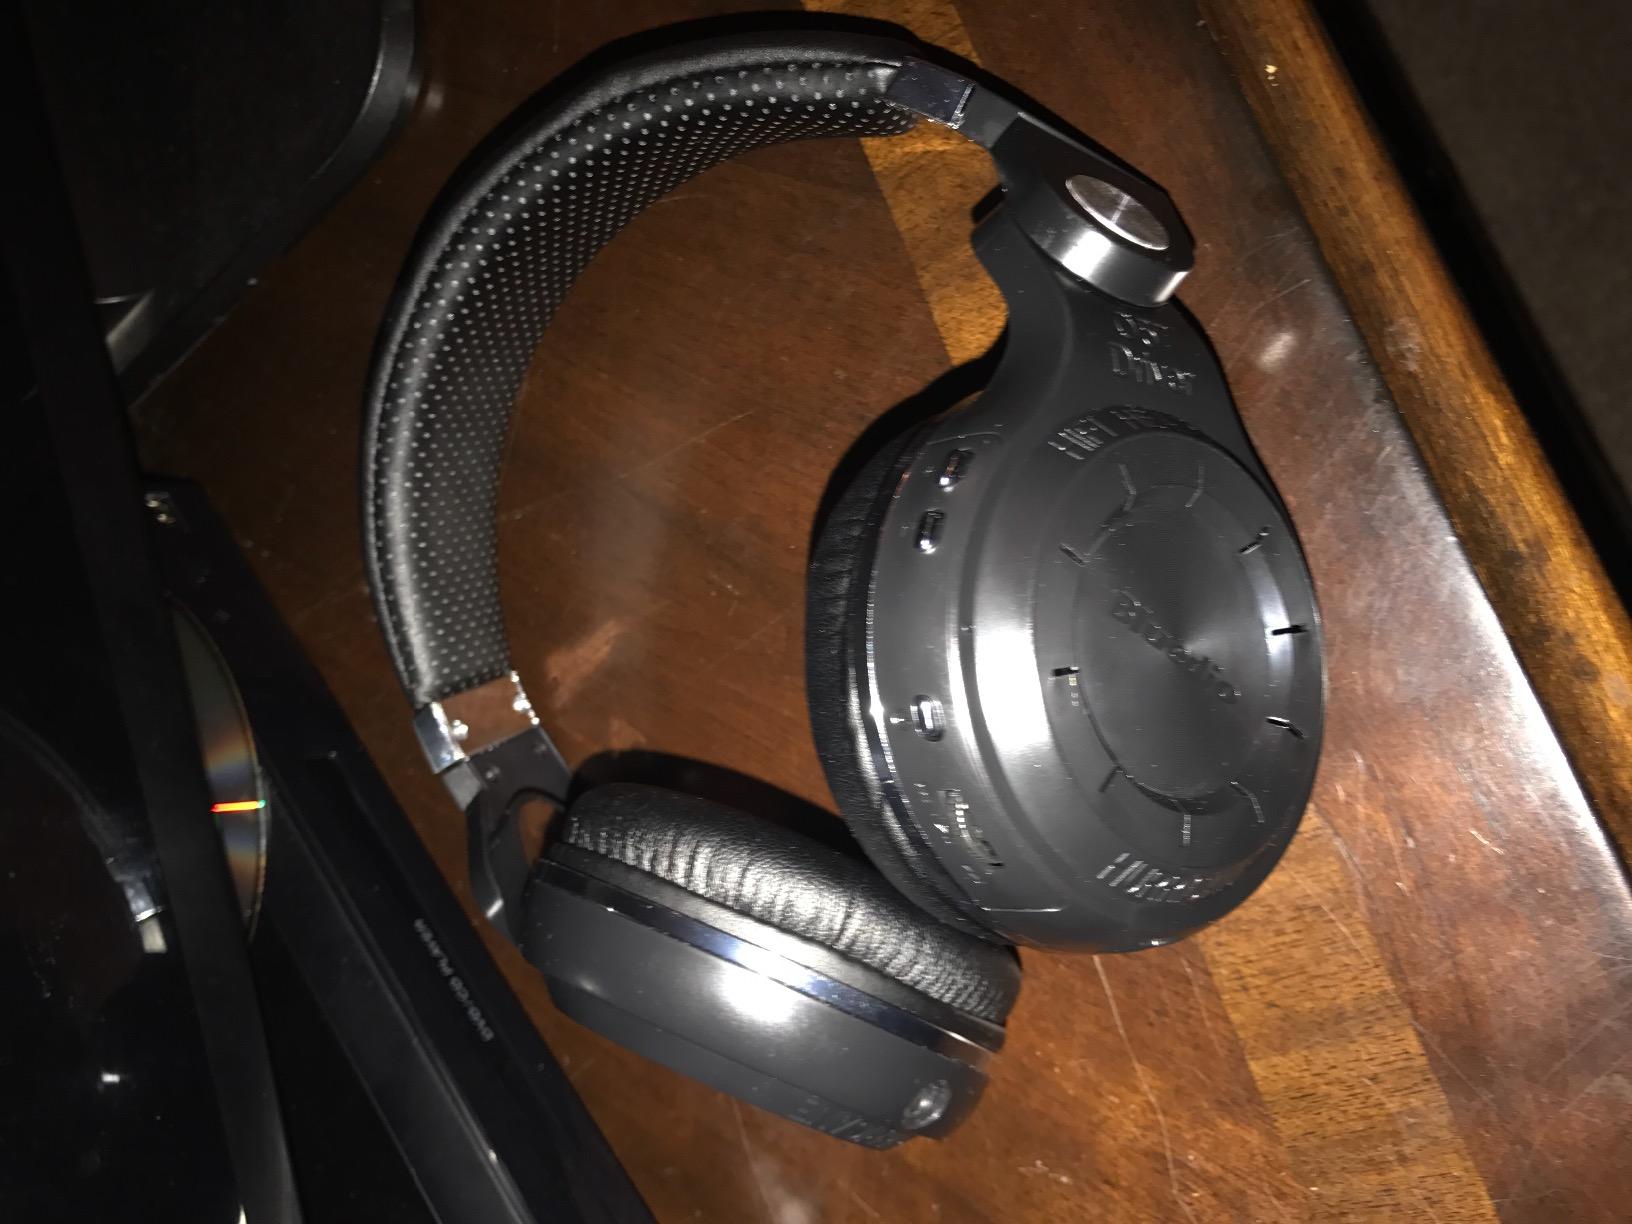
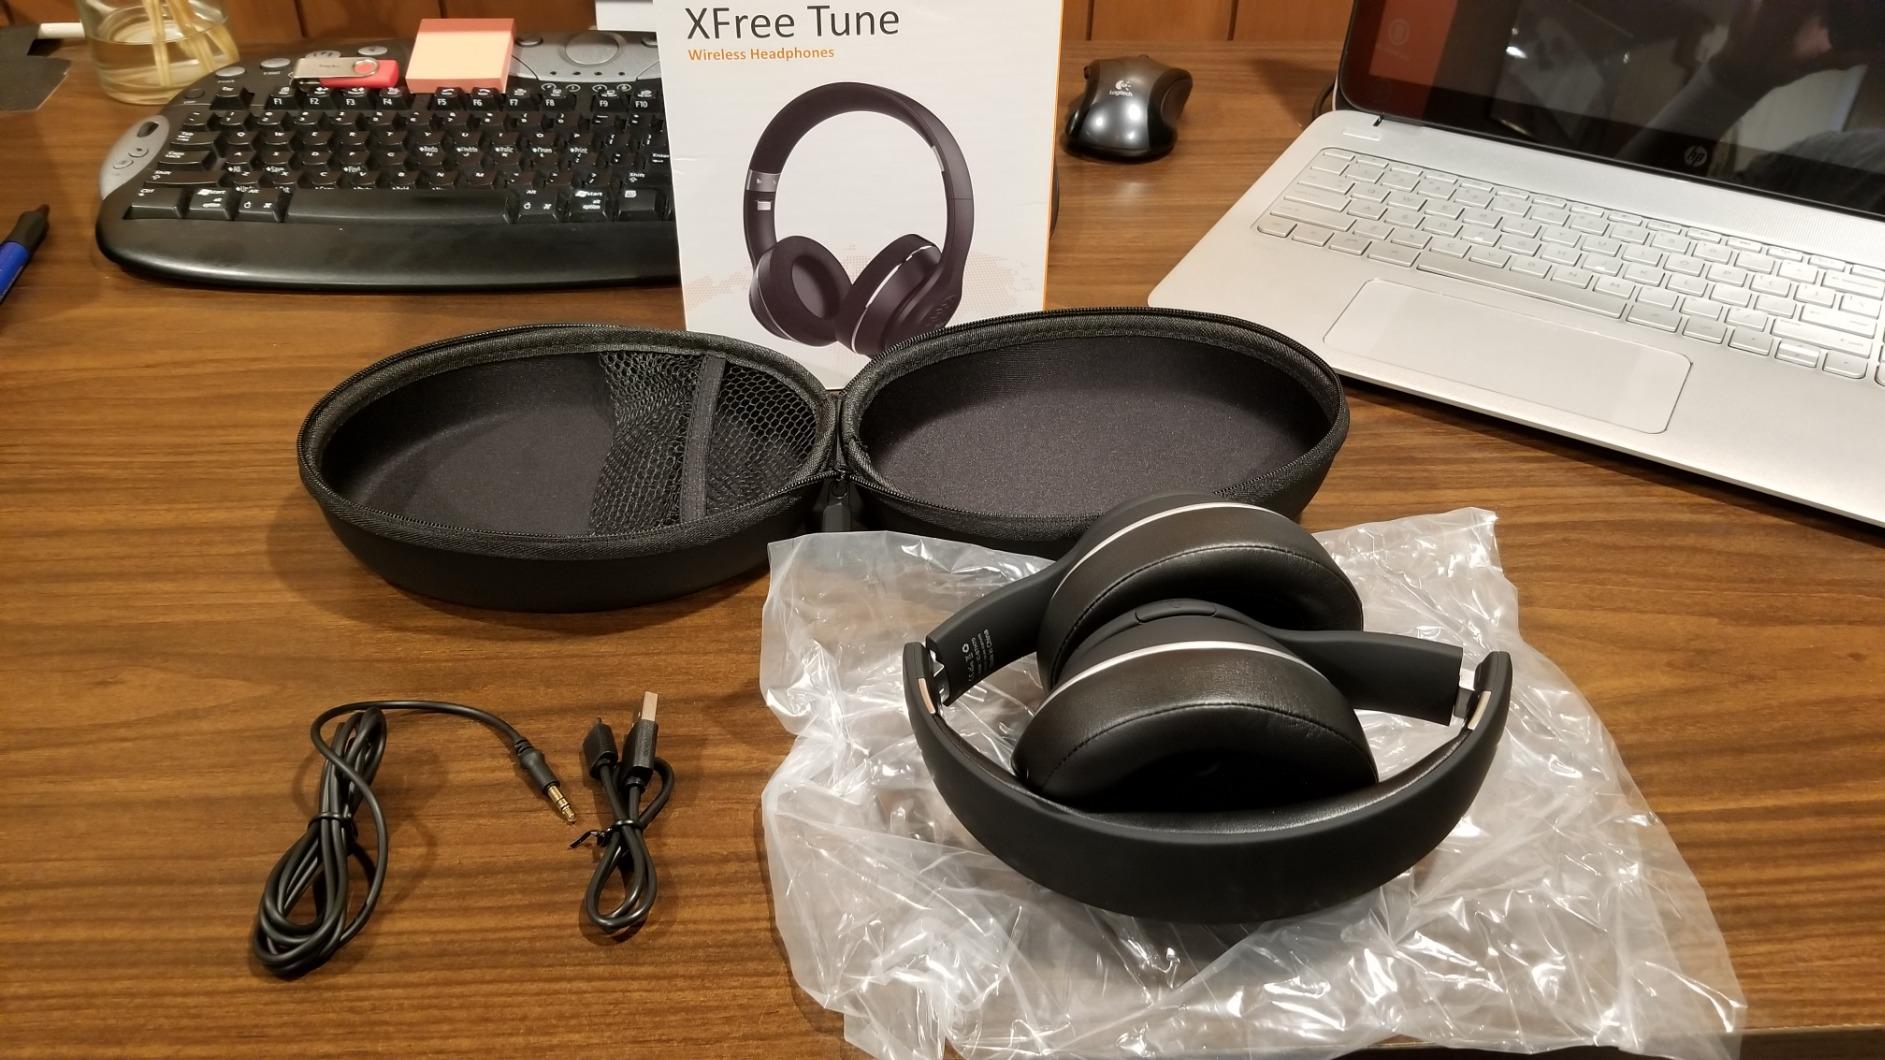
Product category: headphones
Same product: no